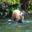
Label: bear